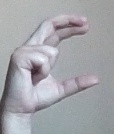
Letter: thal